Bernstorffsgade

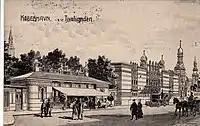
Postcard by J. L. Ridter:"The Tivoli Street"

Due to its location outside Copenhagen's West Rampart, in what had been known as Dronningens Enghave, the site was still dominated by open land, although Tivoli Gardens had opened at the site in 1843. Copenhagen's first railway station opened at an adjacent site in 1847 but had moved to the other side of Vesterbrogade in 1866.